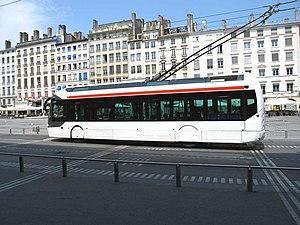
Trolleybus près sur la place des Terreaux à Lyon (bandes blanches et fontaines de Daniel Buren sur le sol), Lyon, France
Transports en commun lyonnais est le nom commercial du réseau de transport en commun des 59 communes de la métropole de Lyon, de la communauté de communes de l'Est lyonnais et de 7 communes limitrophes du département du Rhône, qui rassemblent au total environ 1,4 million d’habitants. Il s'agit du deuxième réseau de transports en commun urbains français. Le Syndicat mixte des transports pour le Rhône et l'agglomération lyonnaise en est l'autorité organisatrice et le propriétaire de la marque « TCL ».